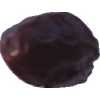
Label: dates